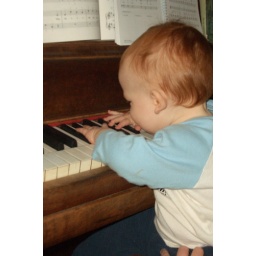
Being a small boy in a record shop shirt playing on the piano.